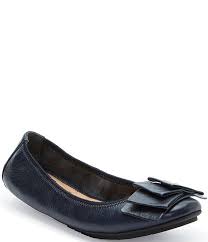
Label: Ballet Flat